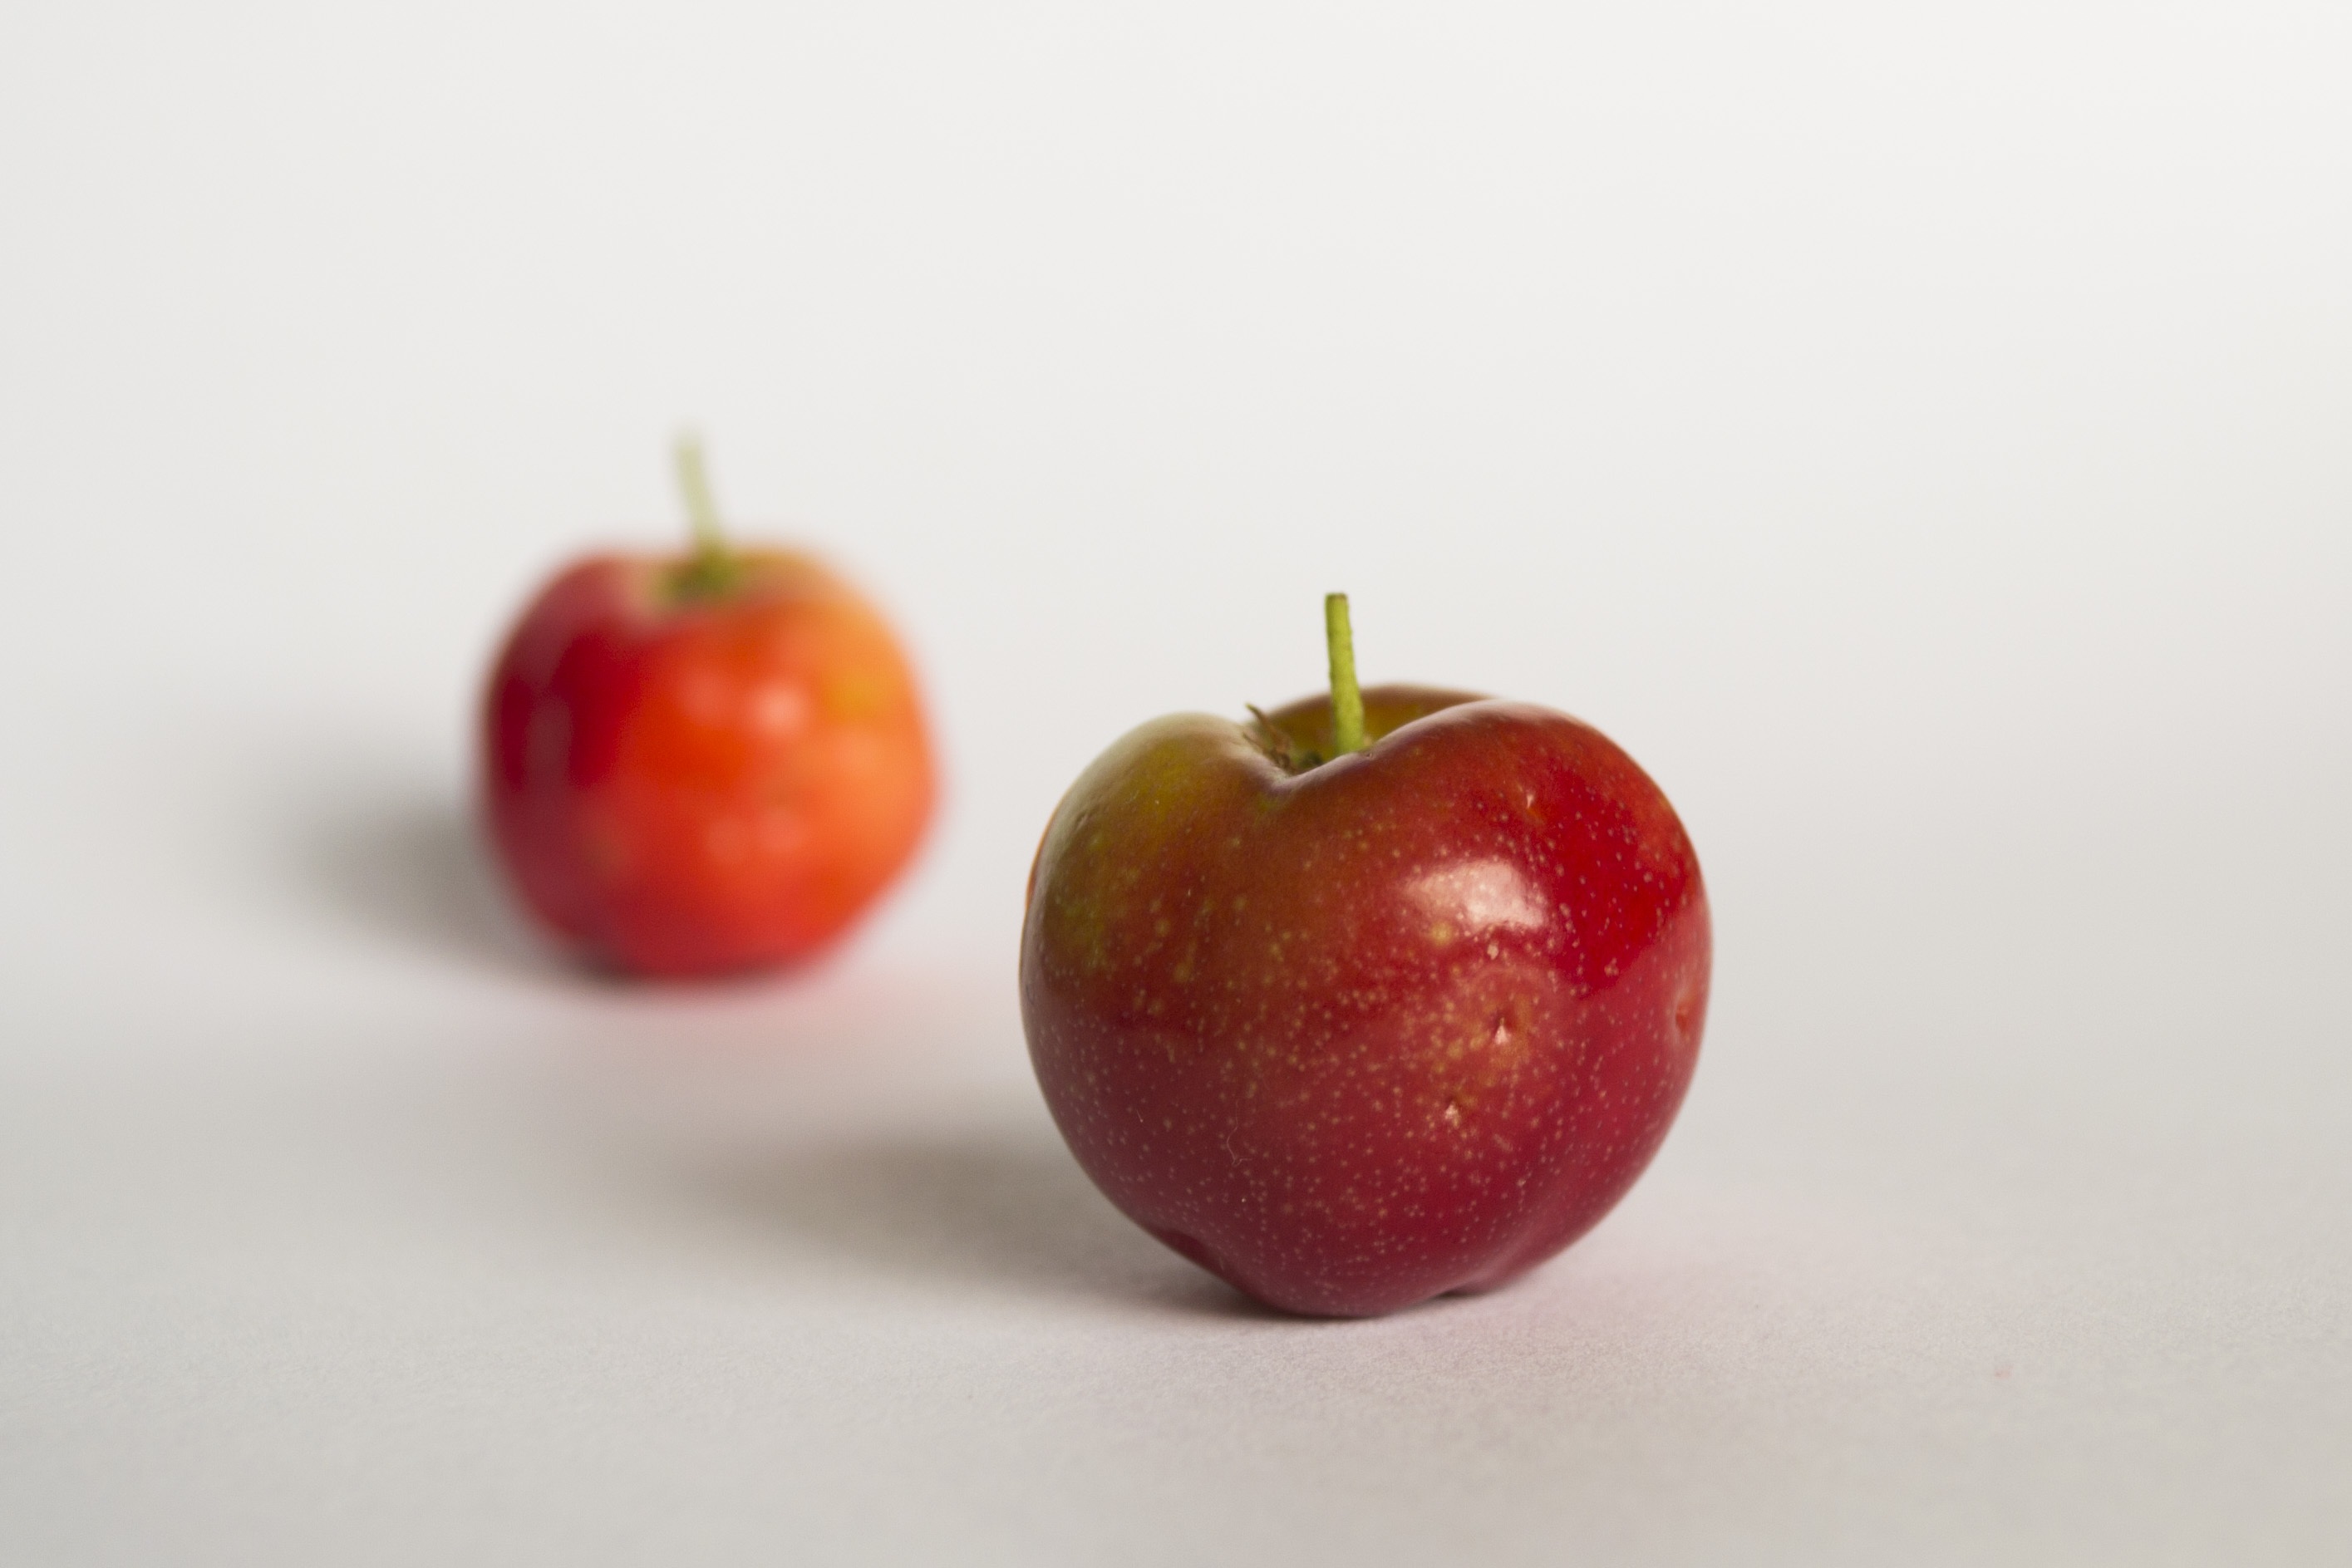
apple, plant, fruit, food, produce, brasil, verde, cherry, frutas, red fruit, flowering plant, rose family, land plant, rose order, frutas vermelhas, brazil acerolas, azerola